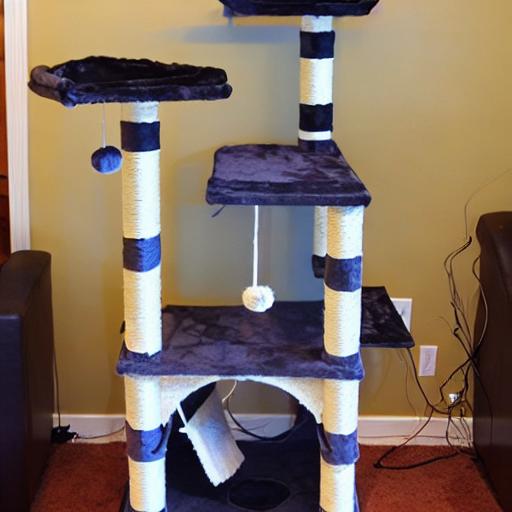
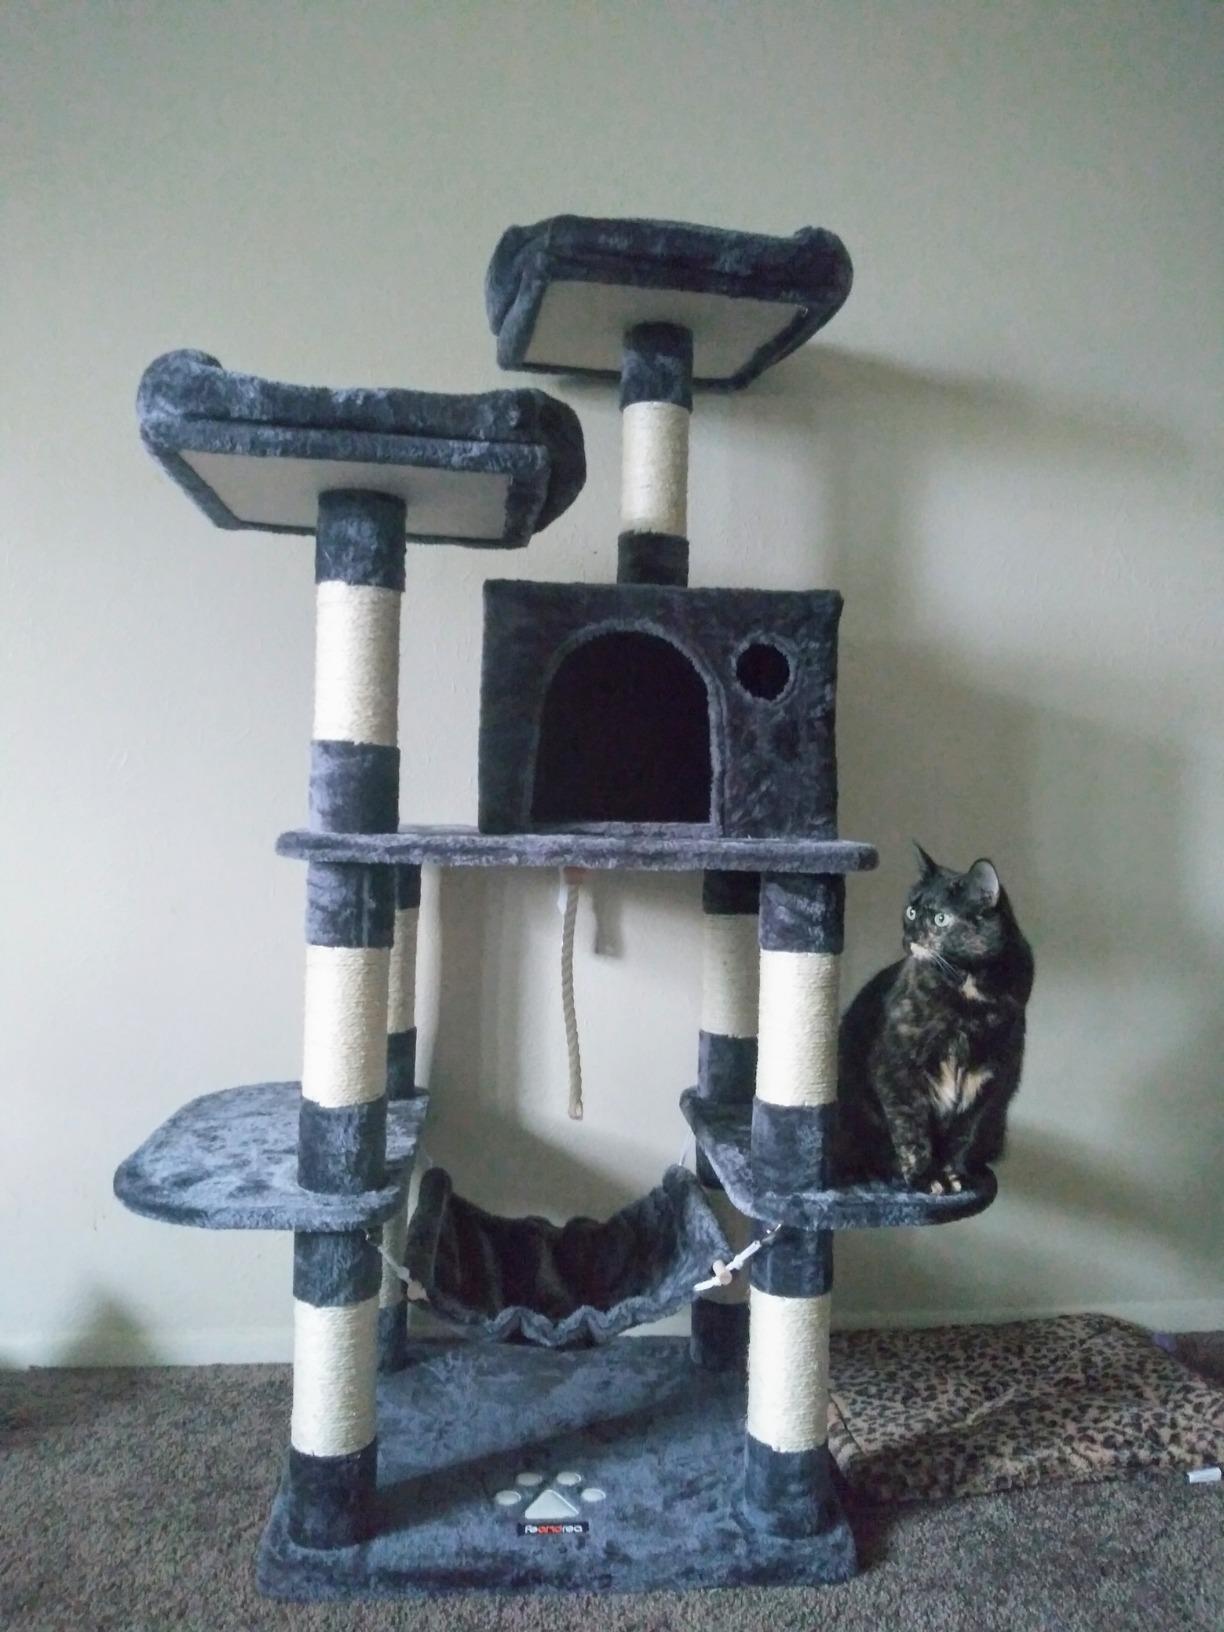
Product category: items_cat tree
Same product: no